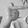
ASL letter: T